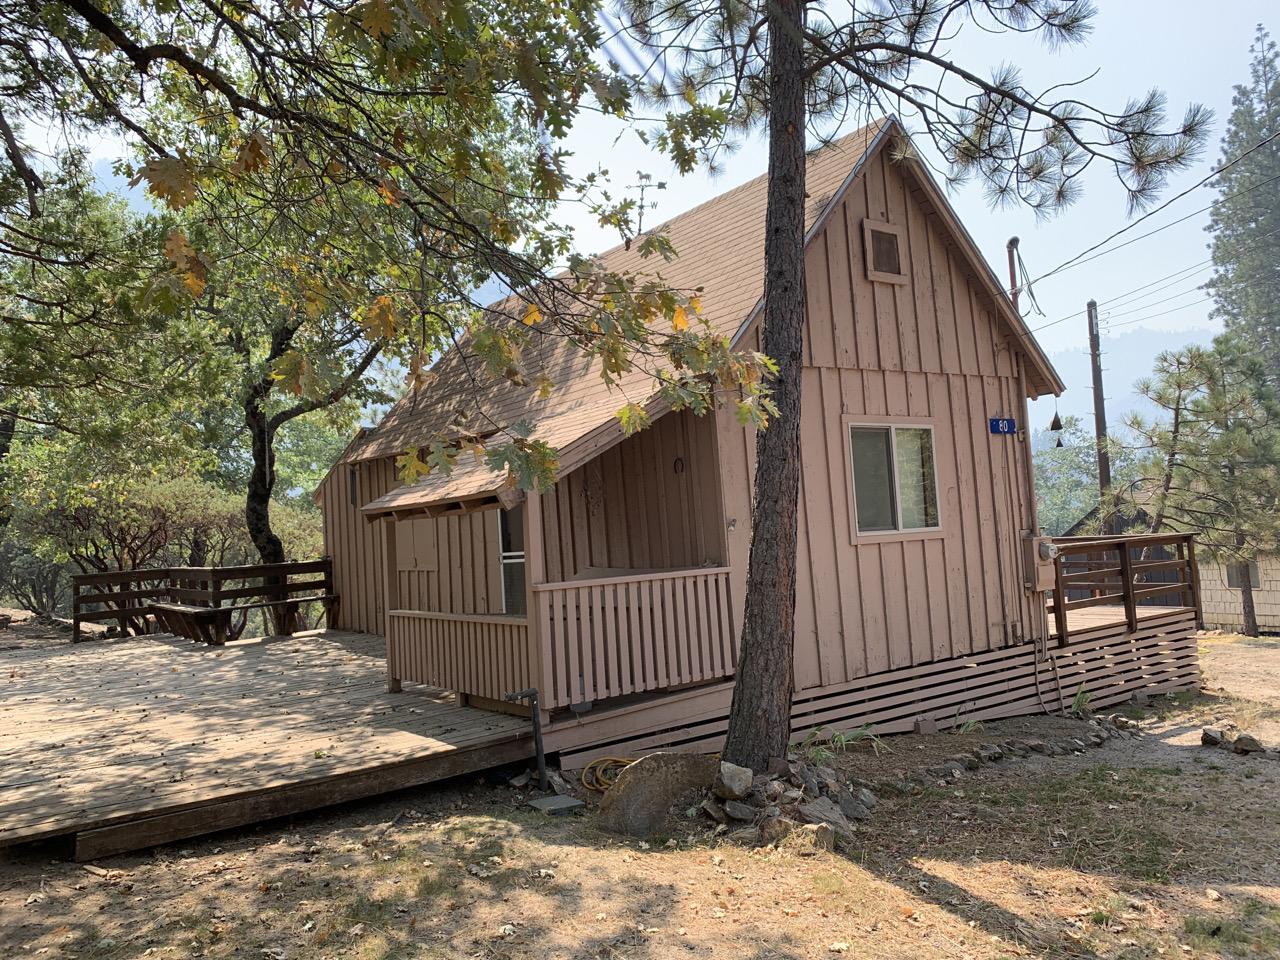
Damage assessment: no_damage